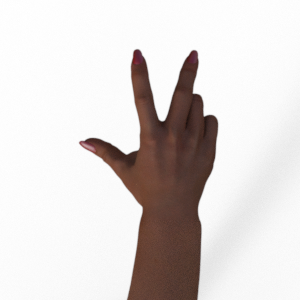
Label: scissors